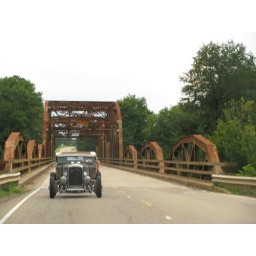
Cool rusty metal bridge somewhere in East Texas.